Tziporah Heller

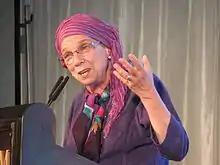
Heller at the Dirshu Siyum HaShas in Jerusalem, July 2012

Tziporah Heller Gottlieb is an American-born Haredi educator, author, and speaker based in Jerusalem. She is a senior faculty member at the Neve Yerushalayim College for Women, principal of the Bnos Avigail seminary on the Neve campus, and a lecturer for the online Jewish college, Naaleh.com. She specializes in textual analysis of Biblical literature and Jewish philosophy, and exploration of the role of women in Judaism. The author of eight books, she is also a weekly columnist for the "Hamodia" newspaper.